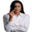
Label: woman